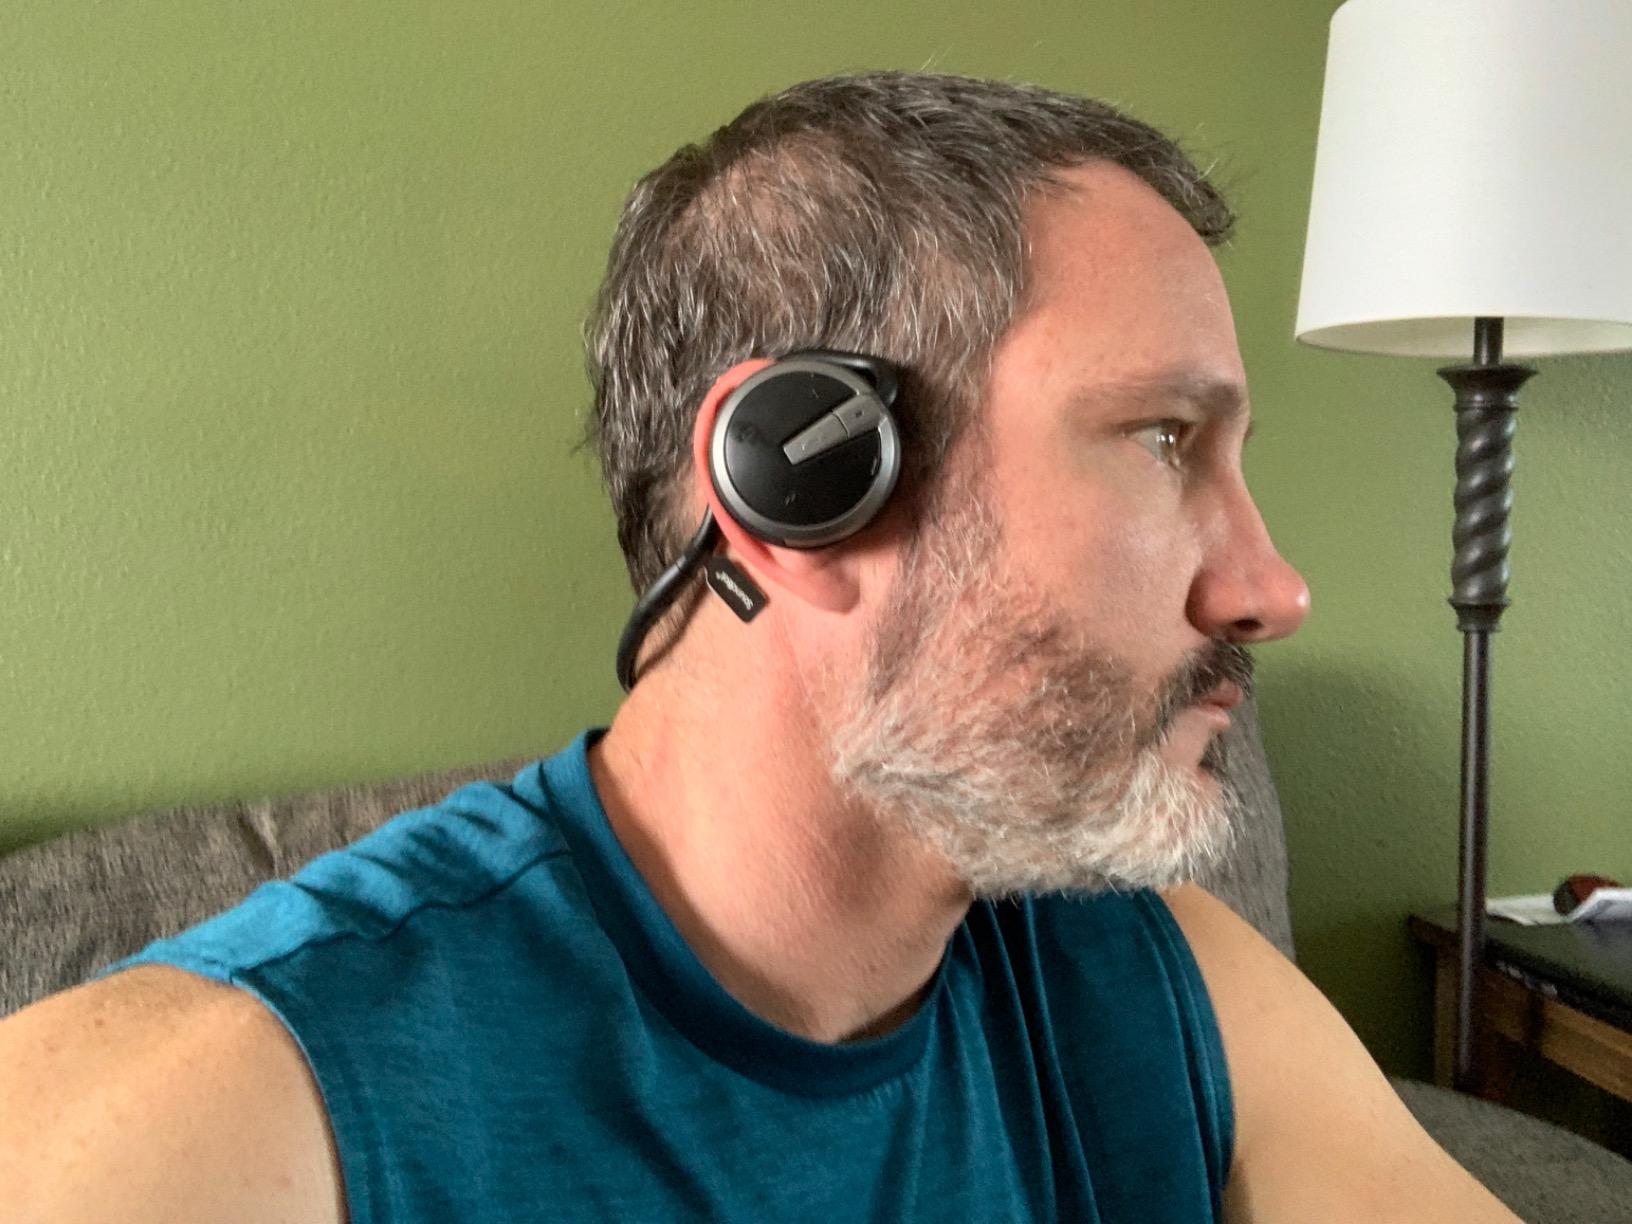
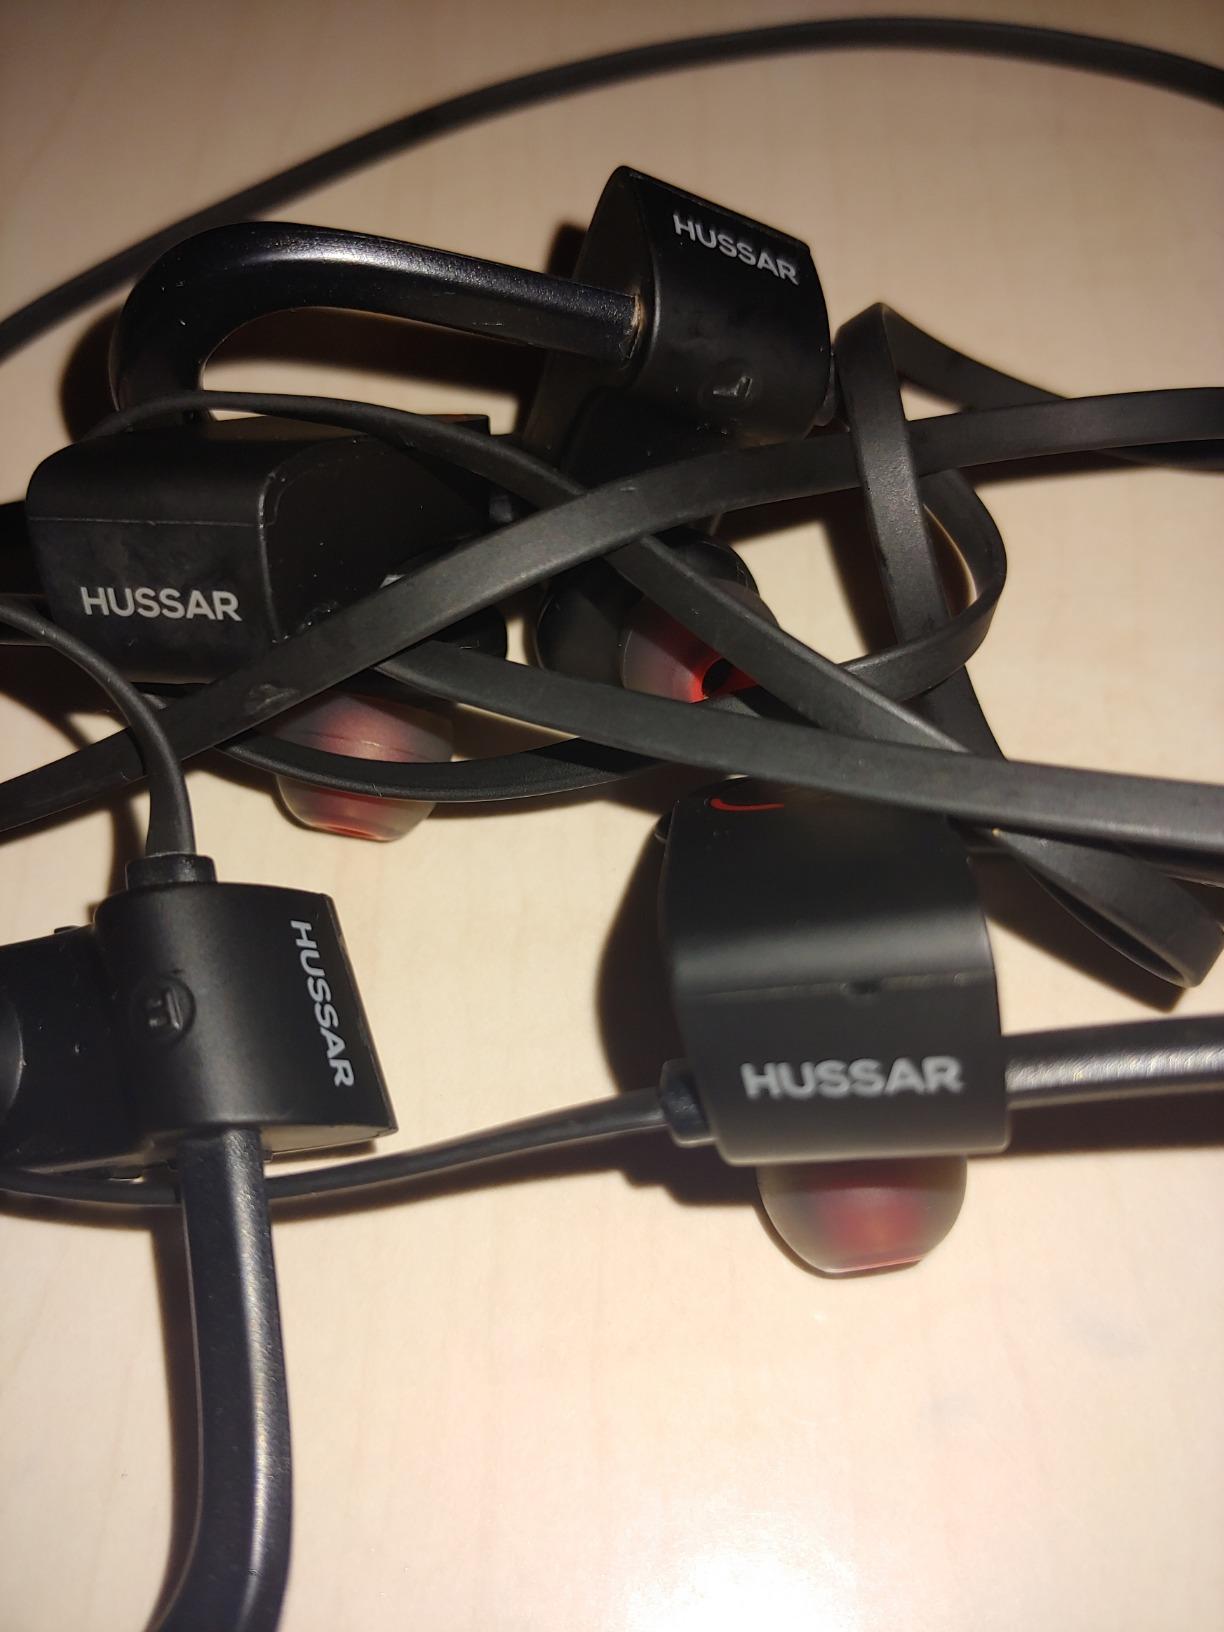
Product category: headphones
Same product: no